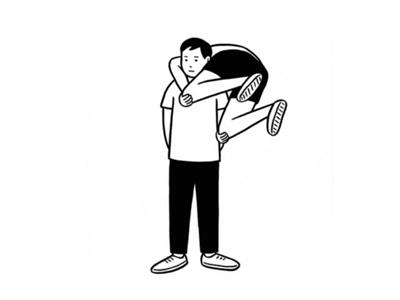
回答: カイヤの怨念から解き放たれない川崎麻世